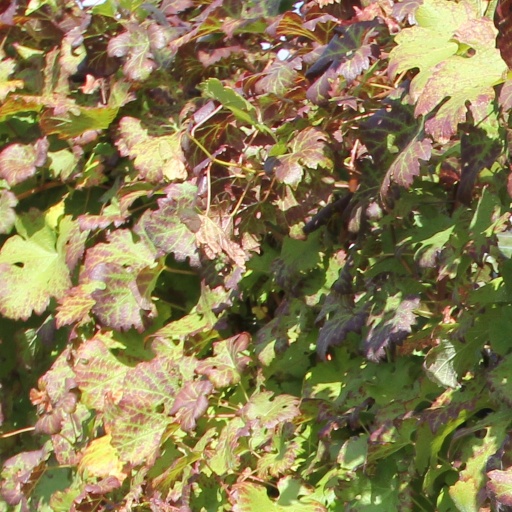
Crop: grape